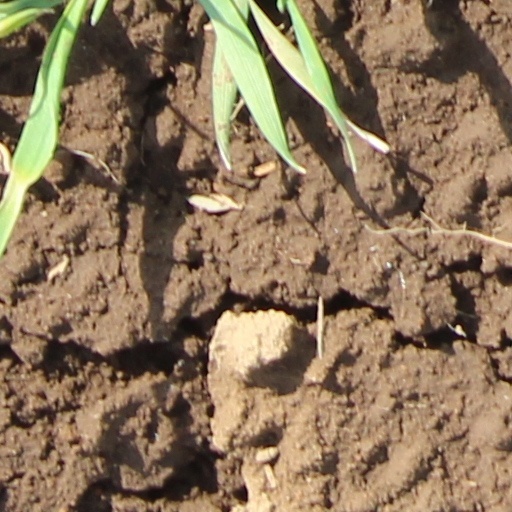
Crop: wheat